Friday Night, Saturday Morning

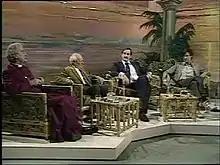
("from left to right") The Rt Rev. Mervyn Stockwood, Bishop of Southwark; Malcolm Muggeridge; John Cleese; and Michael Palin, on "Friday Night, Saturday Morning". Bishop Stockwood is telling Cleese and Palin "you'll get your thirty pieces of silver".

On the edition of 9 November 1979, hosted by Tim Rice, a discussion was held about the then newly released film "Monty Python's Life of Brian", which had been banned by many local councils and caused protests throughout the world with accusations that it was blasphemous. To argue in favour of this accusation were veteran broadcaster and noted Christian Malcolm Muggeridge, and The Rt Rev. Mervyn Stockwood, the then Bishop of Southwark. In defence of the film were two members of the Monty Python team, John Cleese and Michael Palin.